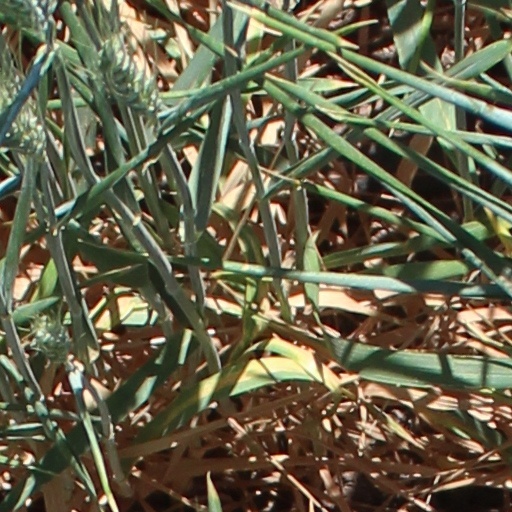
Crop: wheat